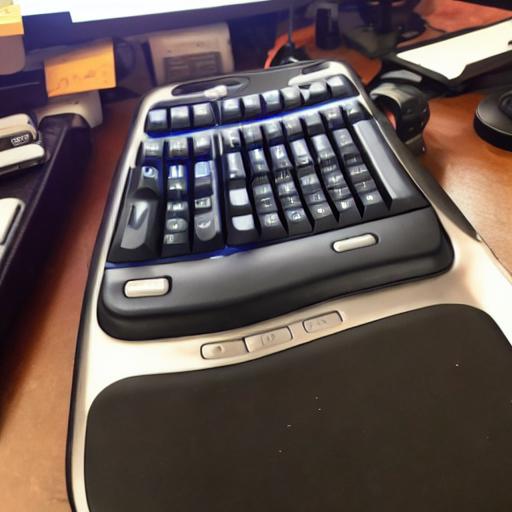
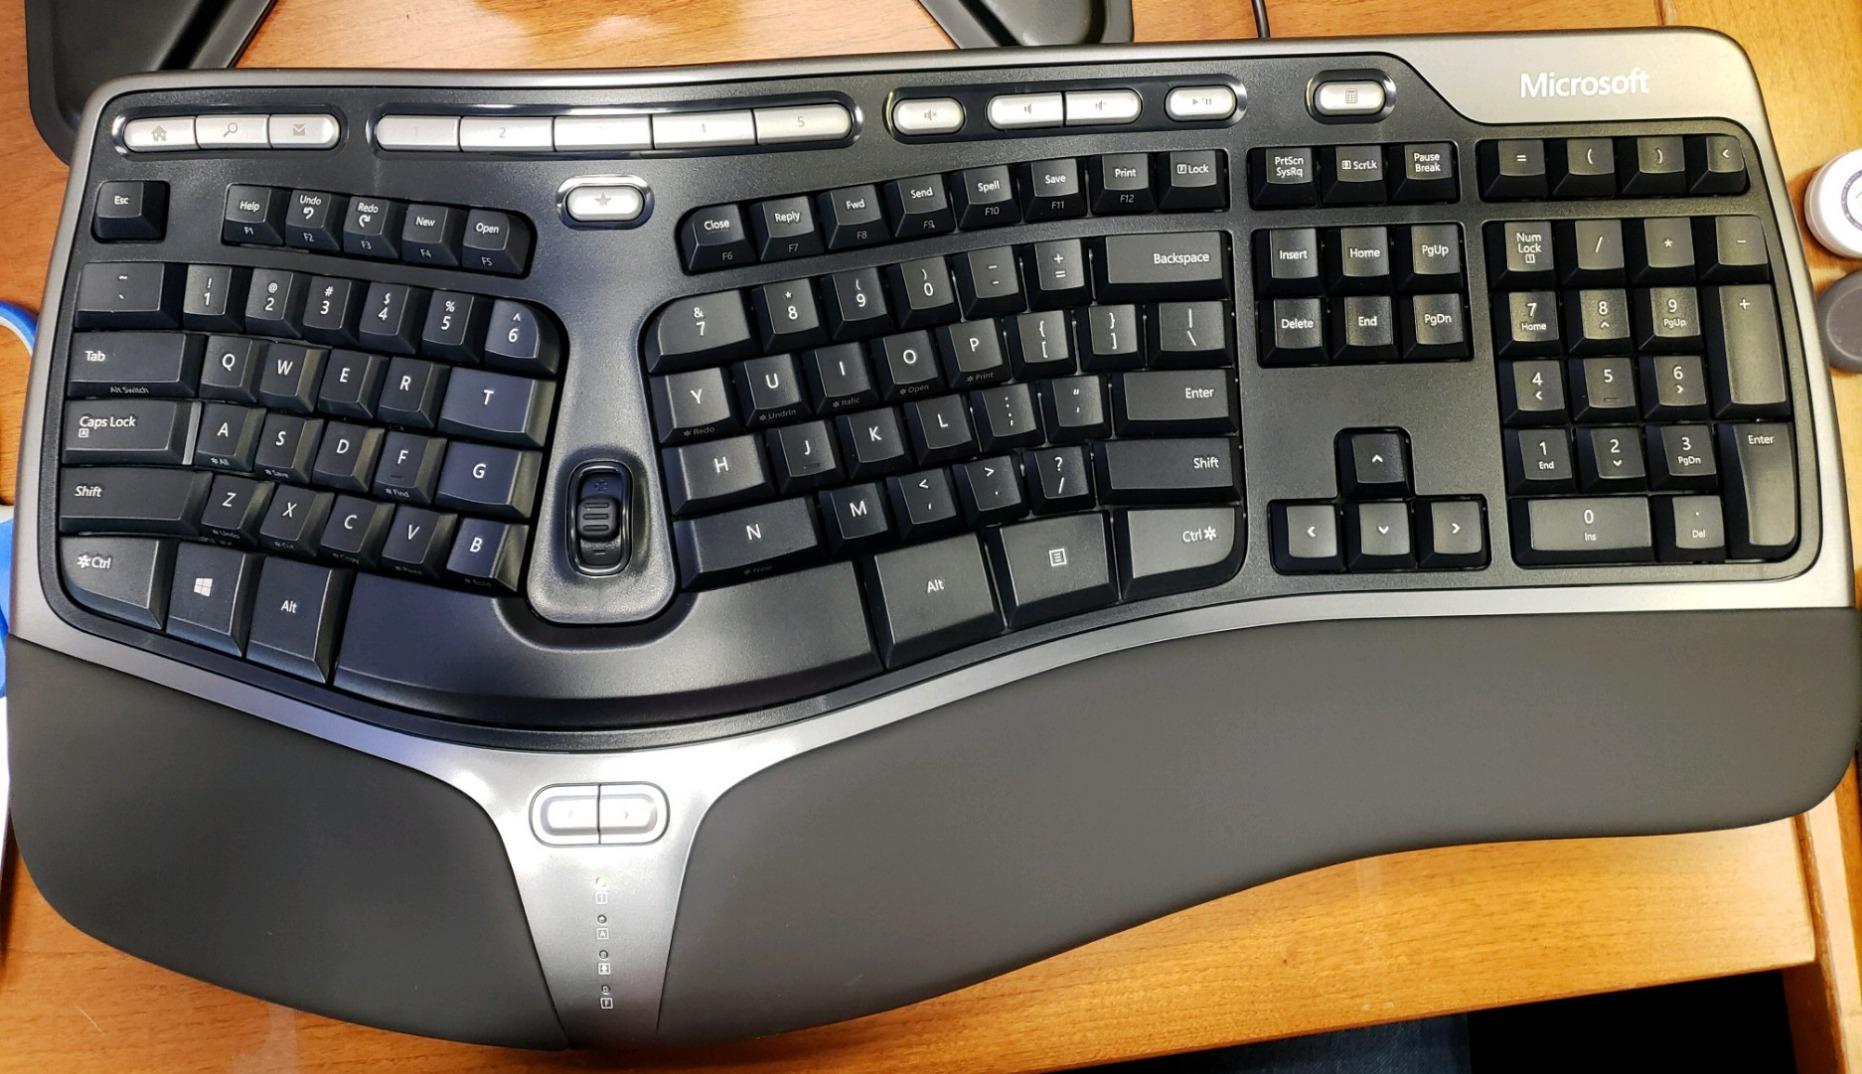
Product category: keyboard
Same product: no